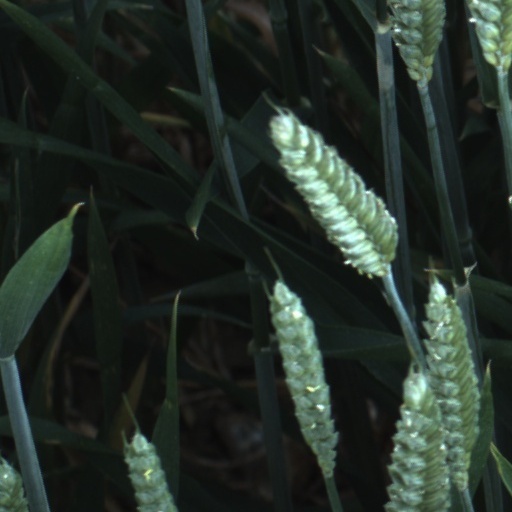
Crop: wheat